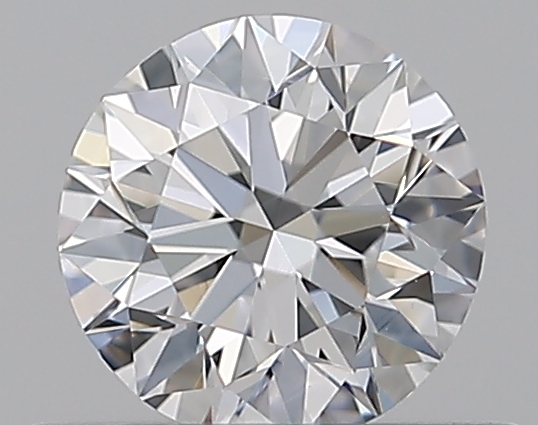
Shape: round
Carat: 0.5
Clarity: VS2
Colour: F
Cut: EX
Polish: EX
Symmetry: EX
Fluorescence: N
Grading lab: GIA
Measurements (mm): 5.03 x 5.06 x 3.16